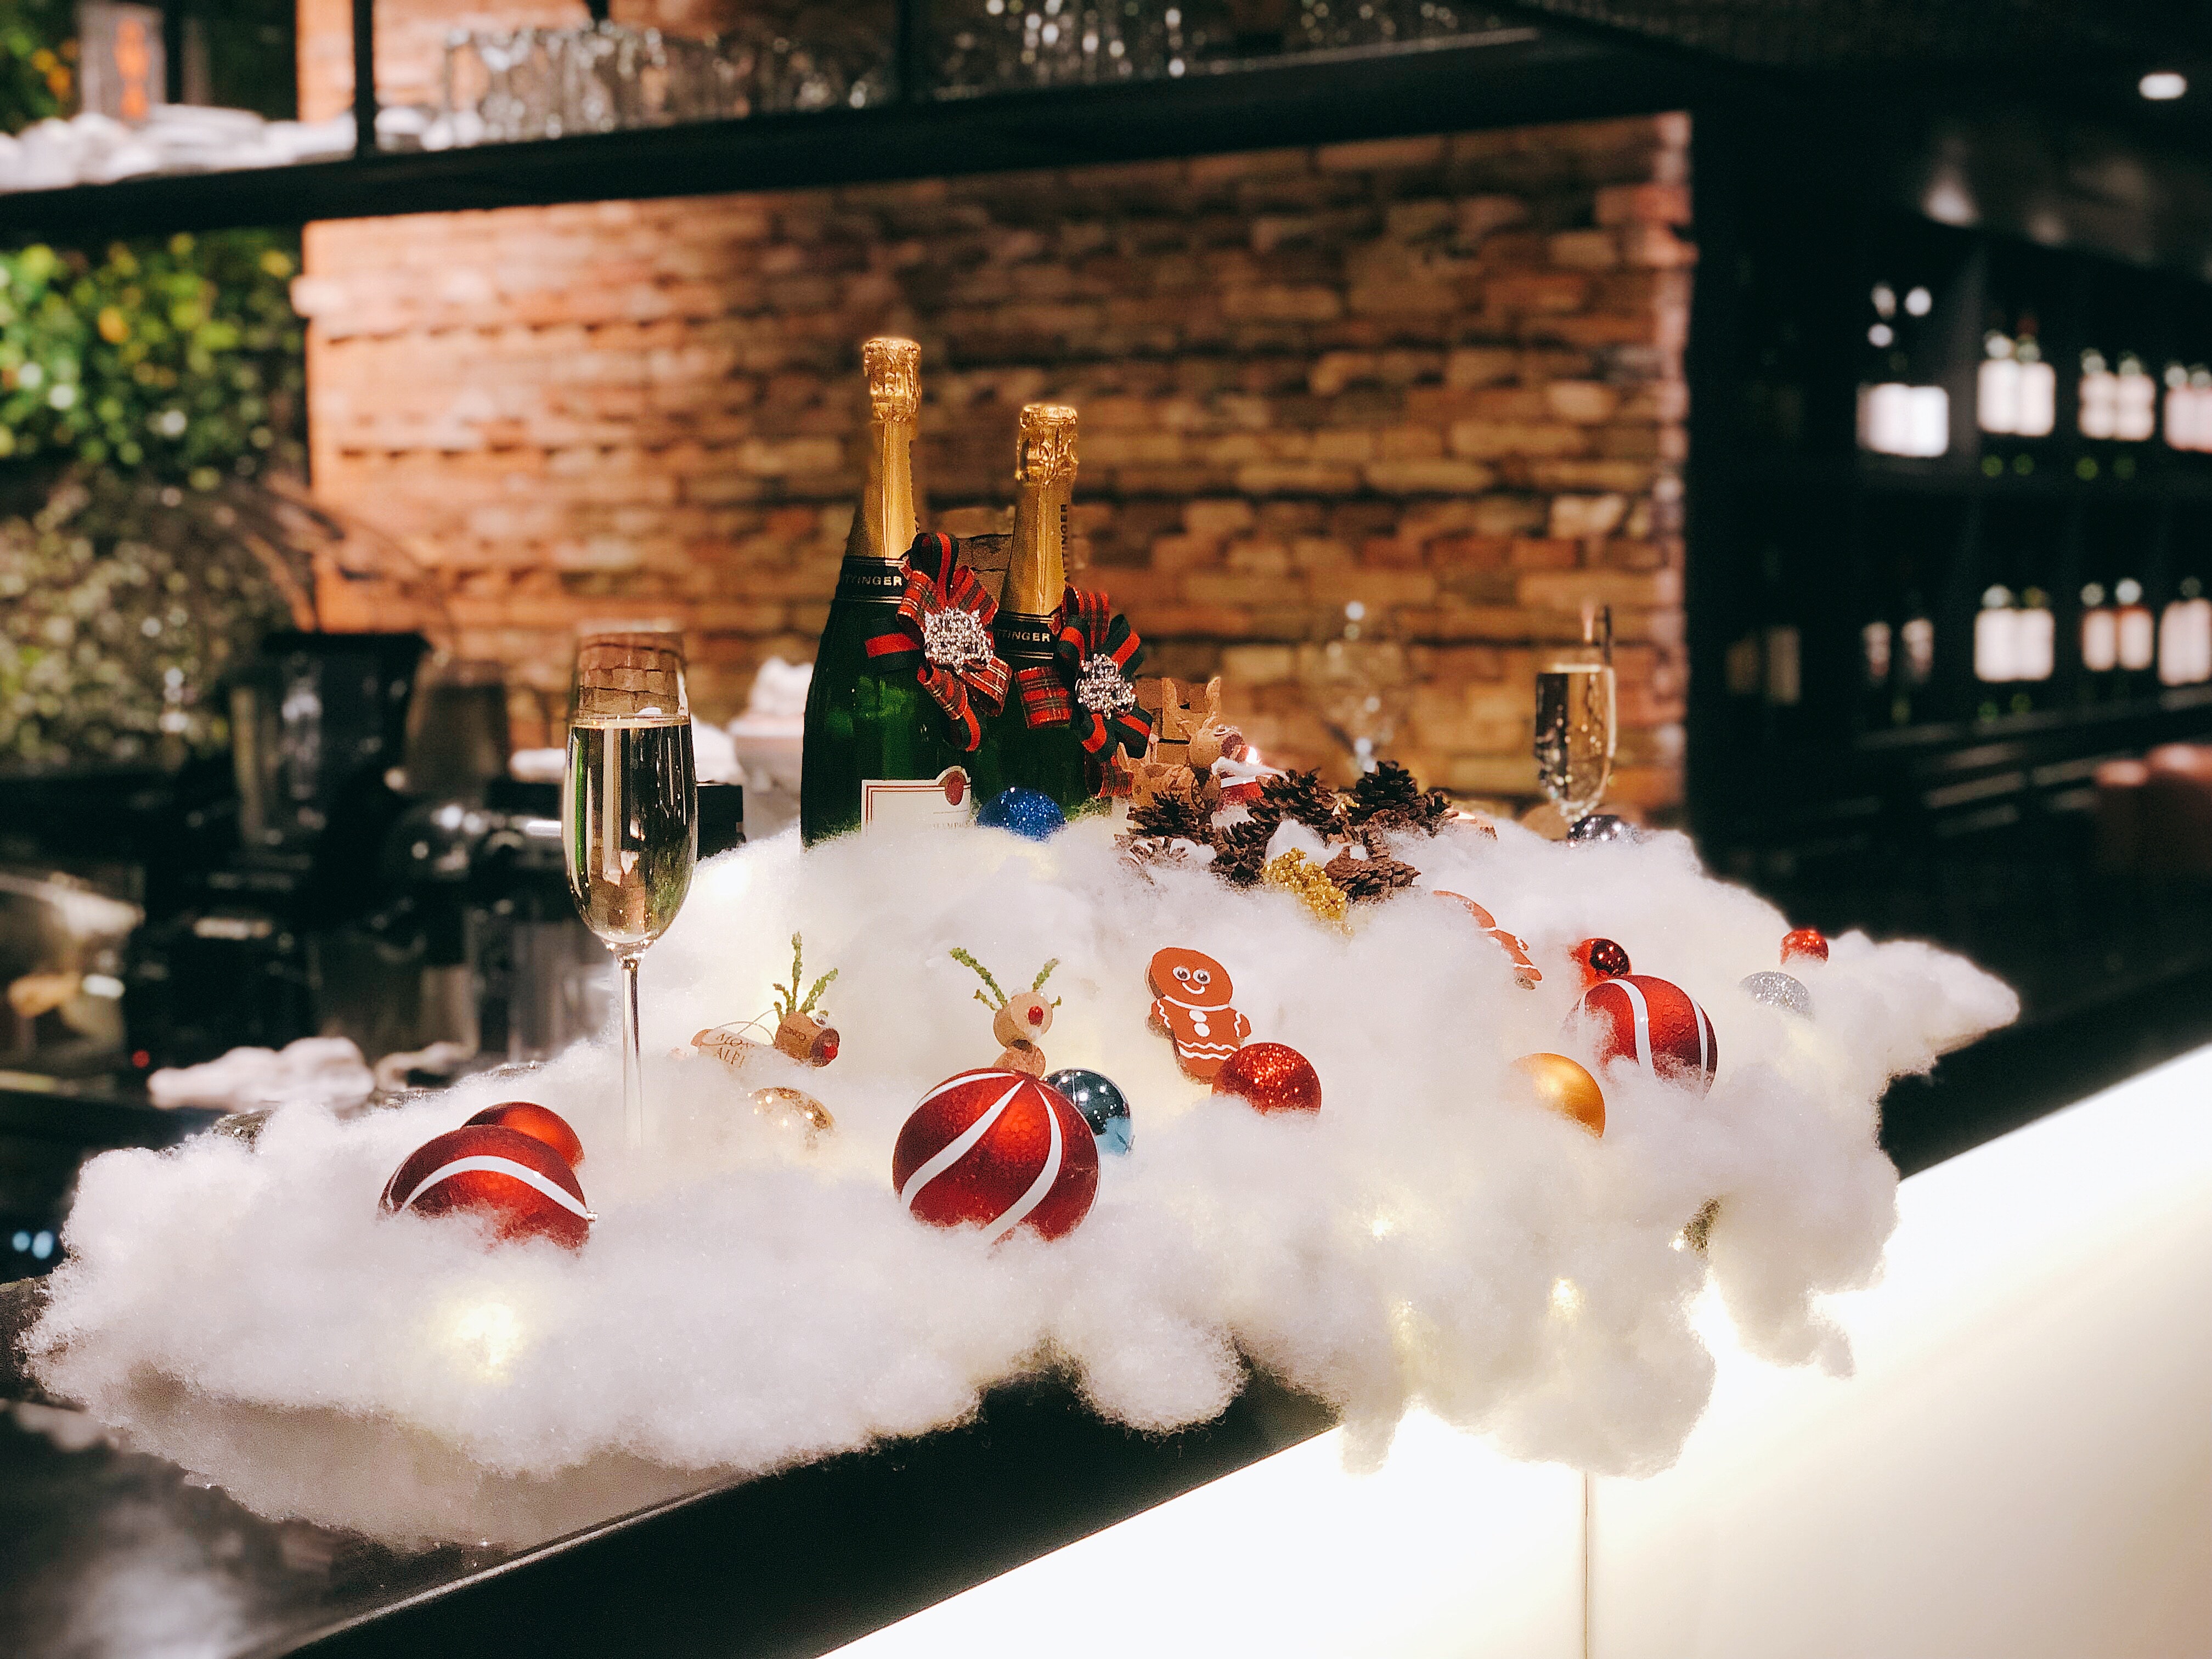
restaurant, room, food, table, winter, interior design, christmas